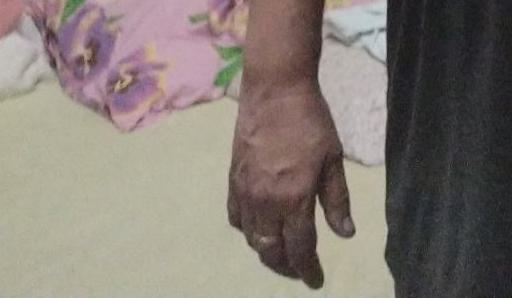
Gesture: no_gesture